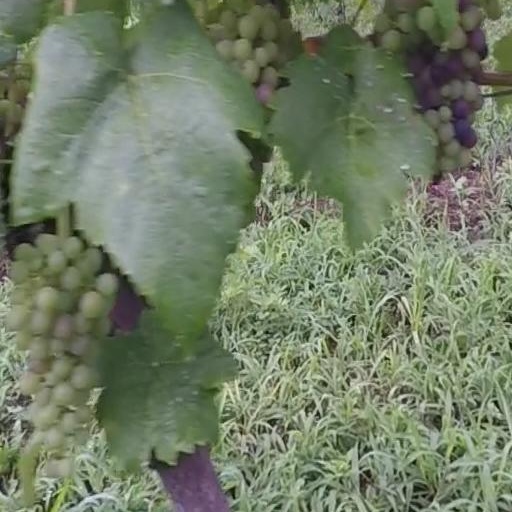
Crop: grape